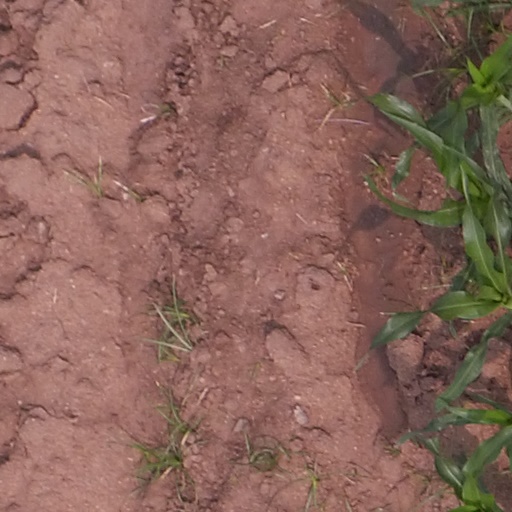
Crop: maize; corn